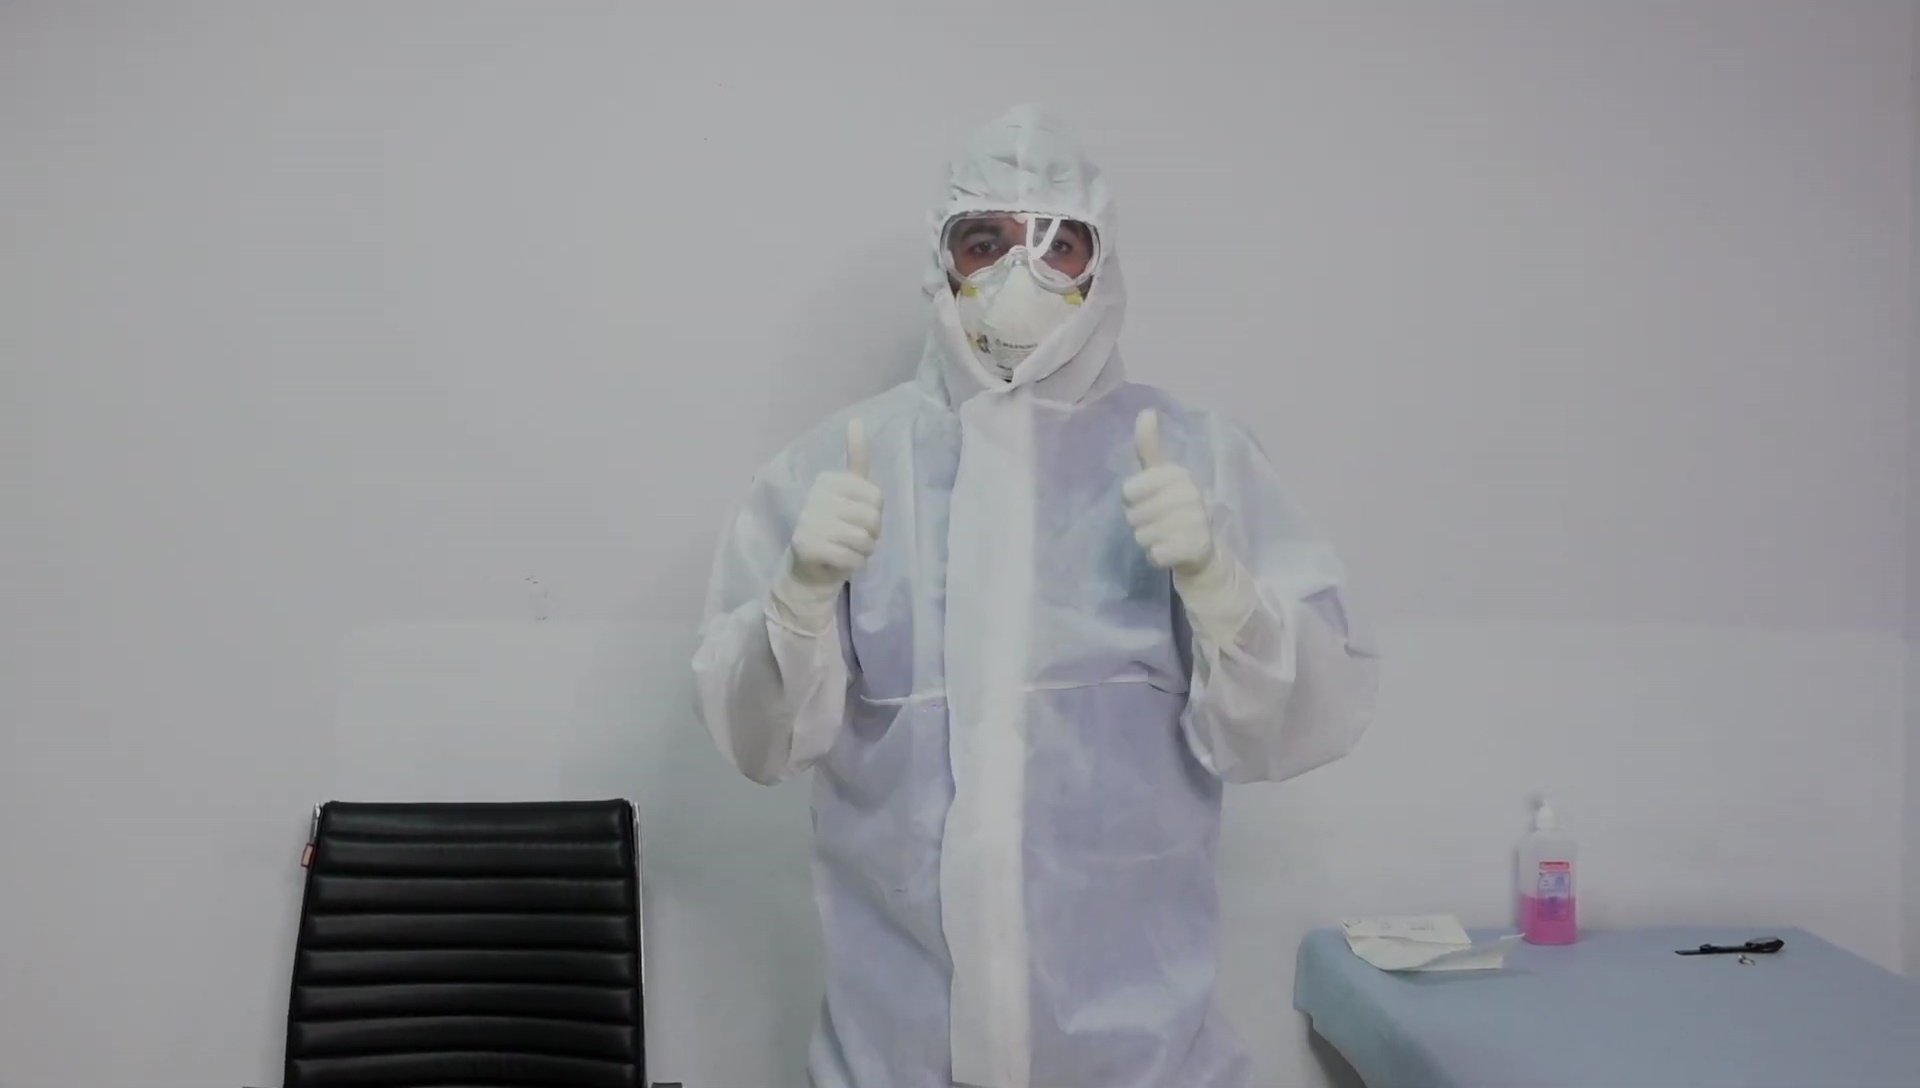
Objects detected:
Gloves
Gloves
Goggles
Mask
Coverall